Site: brandenburg
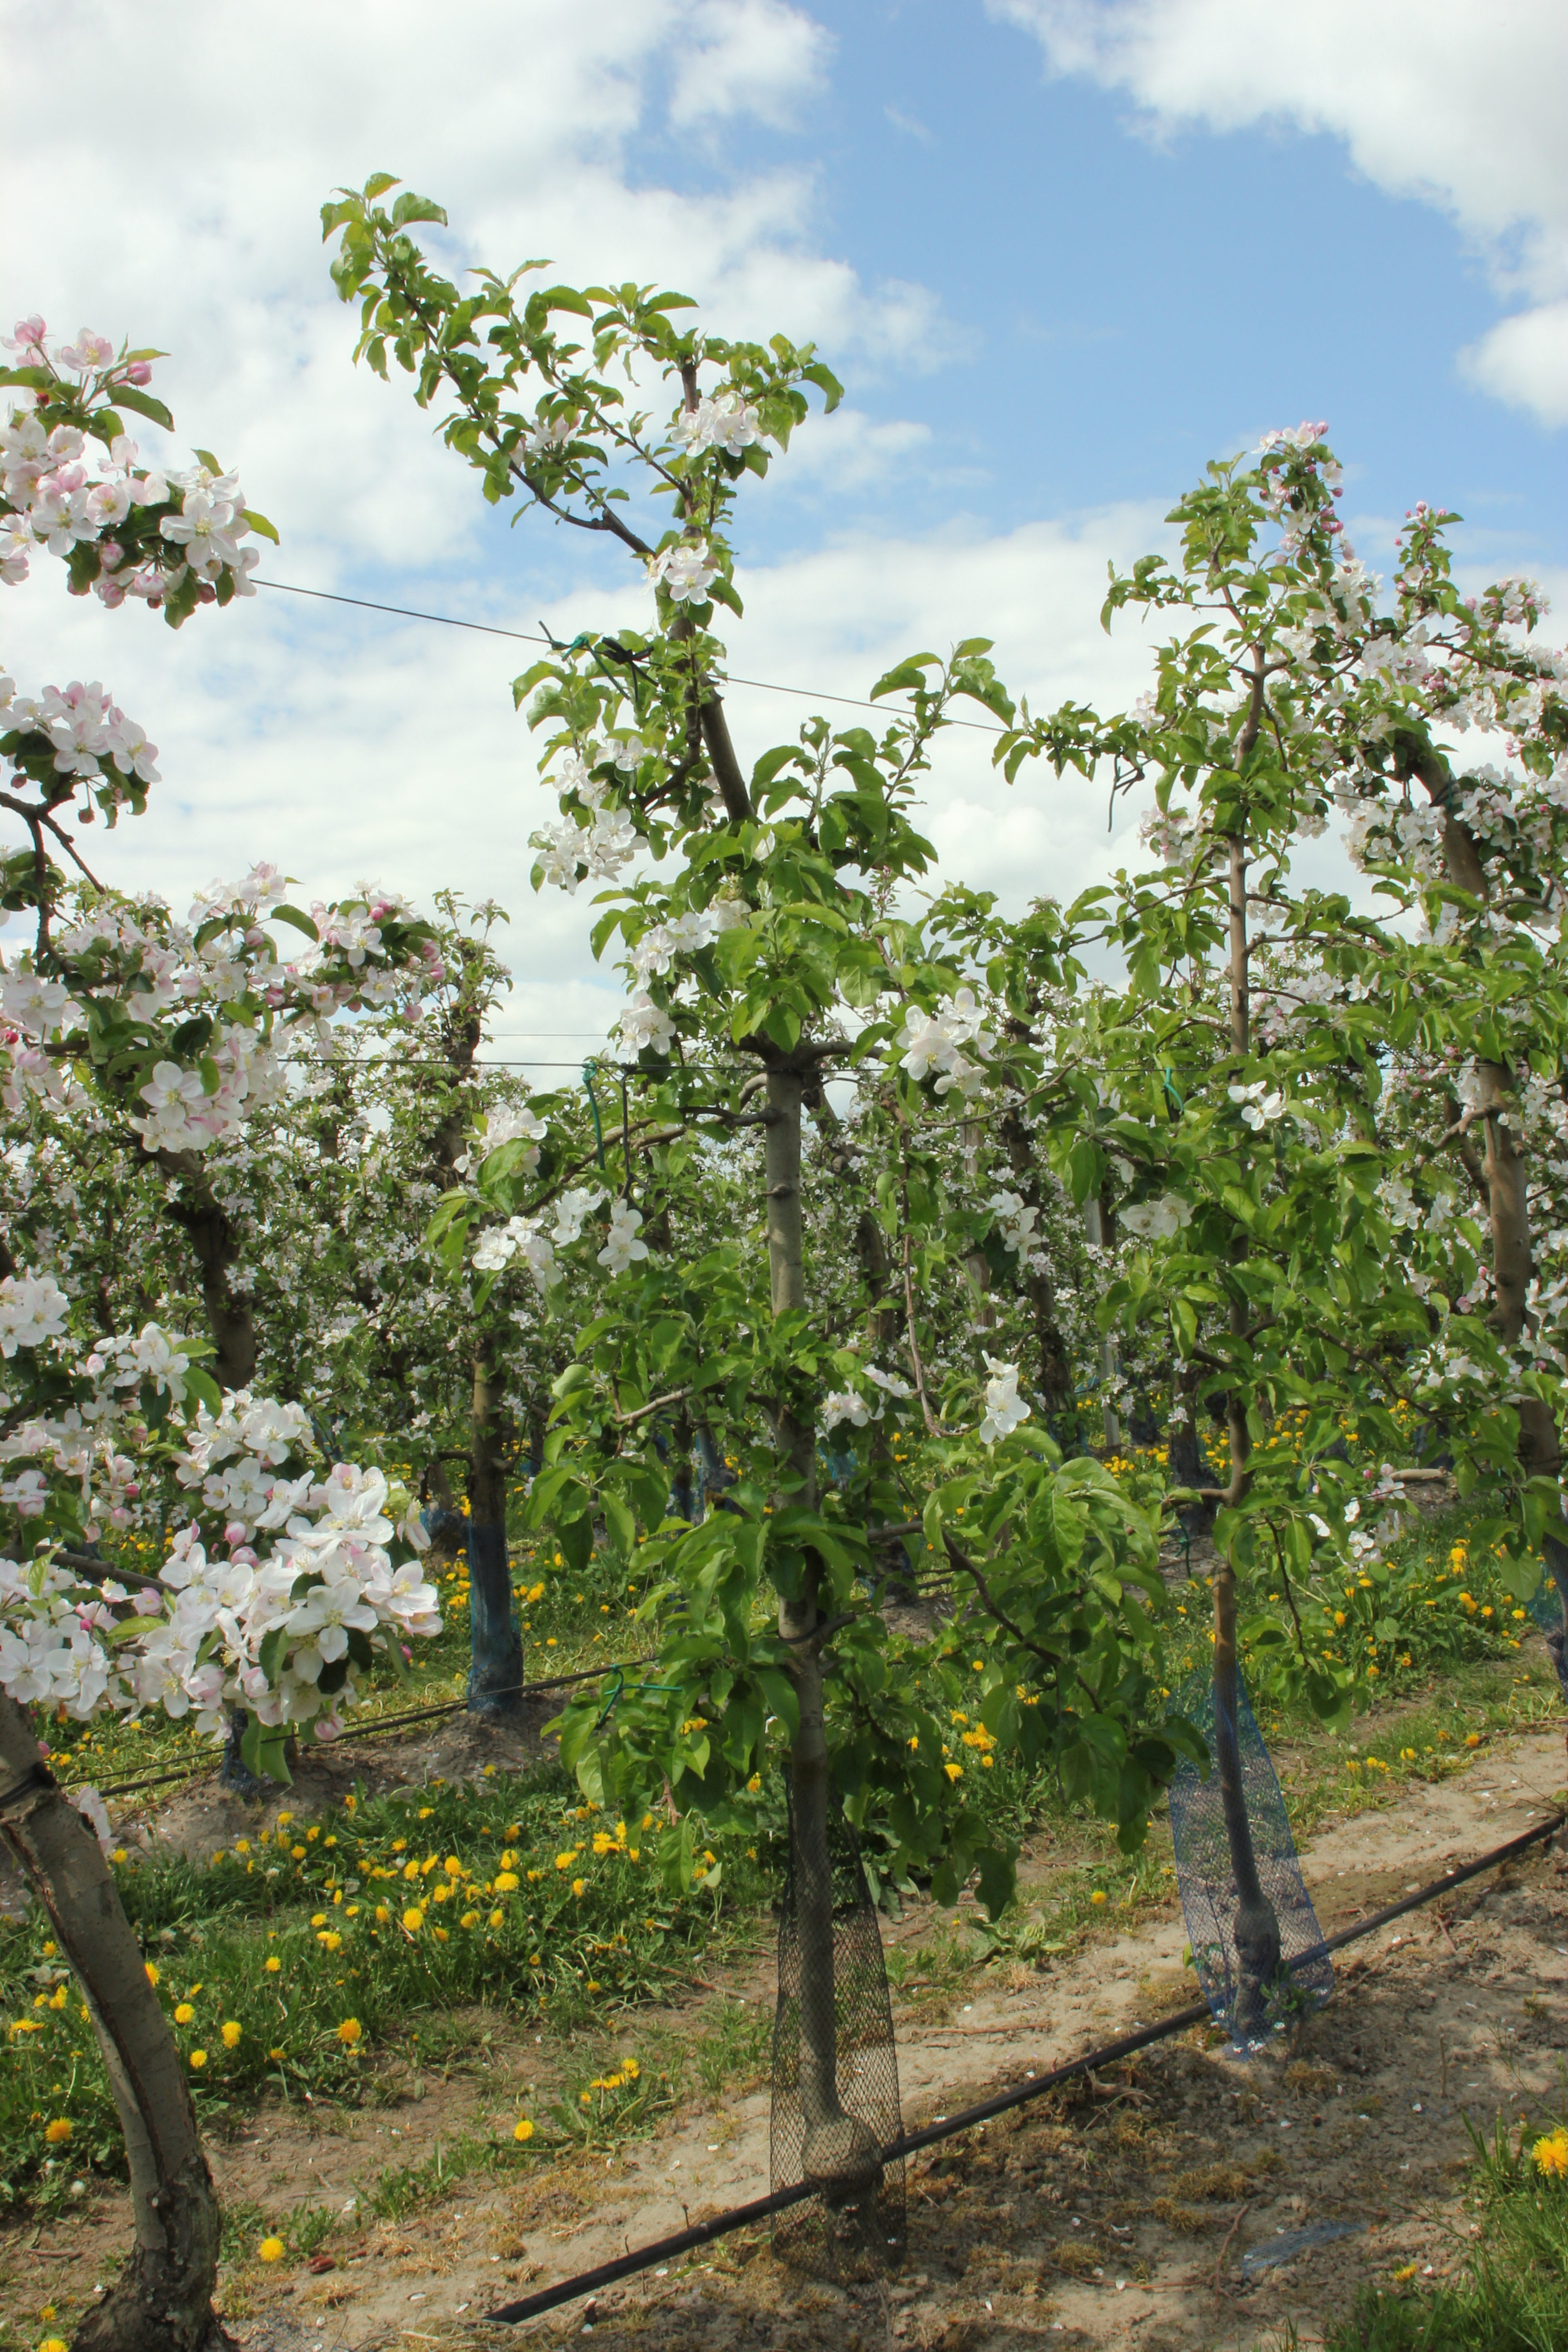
Growth stage (BBCH 65): Flowering